Eleanor Rathbone

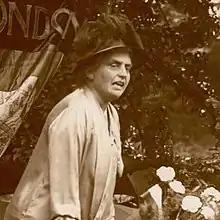

Eleanor Florence Rathbone (12 May 1872 – 2 January 1946) was an independent British Member of Parliament (MP) and long-term campaigner for family allowance and for women's rights. She was a member of the noted Rathbone family of Liverpool.